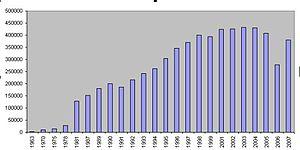
Le tourisme est une activité essentielle sur l'île de La Réunion. Située dans l'archipel des Mascareignes, dans le sud-ouest de l'océan Indien, celle-ci est à la fois un département d'outre-mer français et une région ultrapériphérique de l'Union européenne.